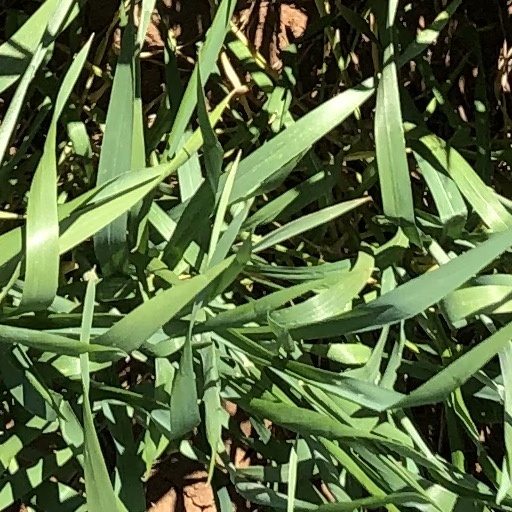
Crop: wheat